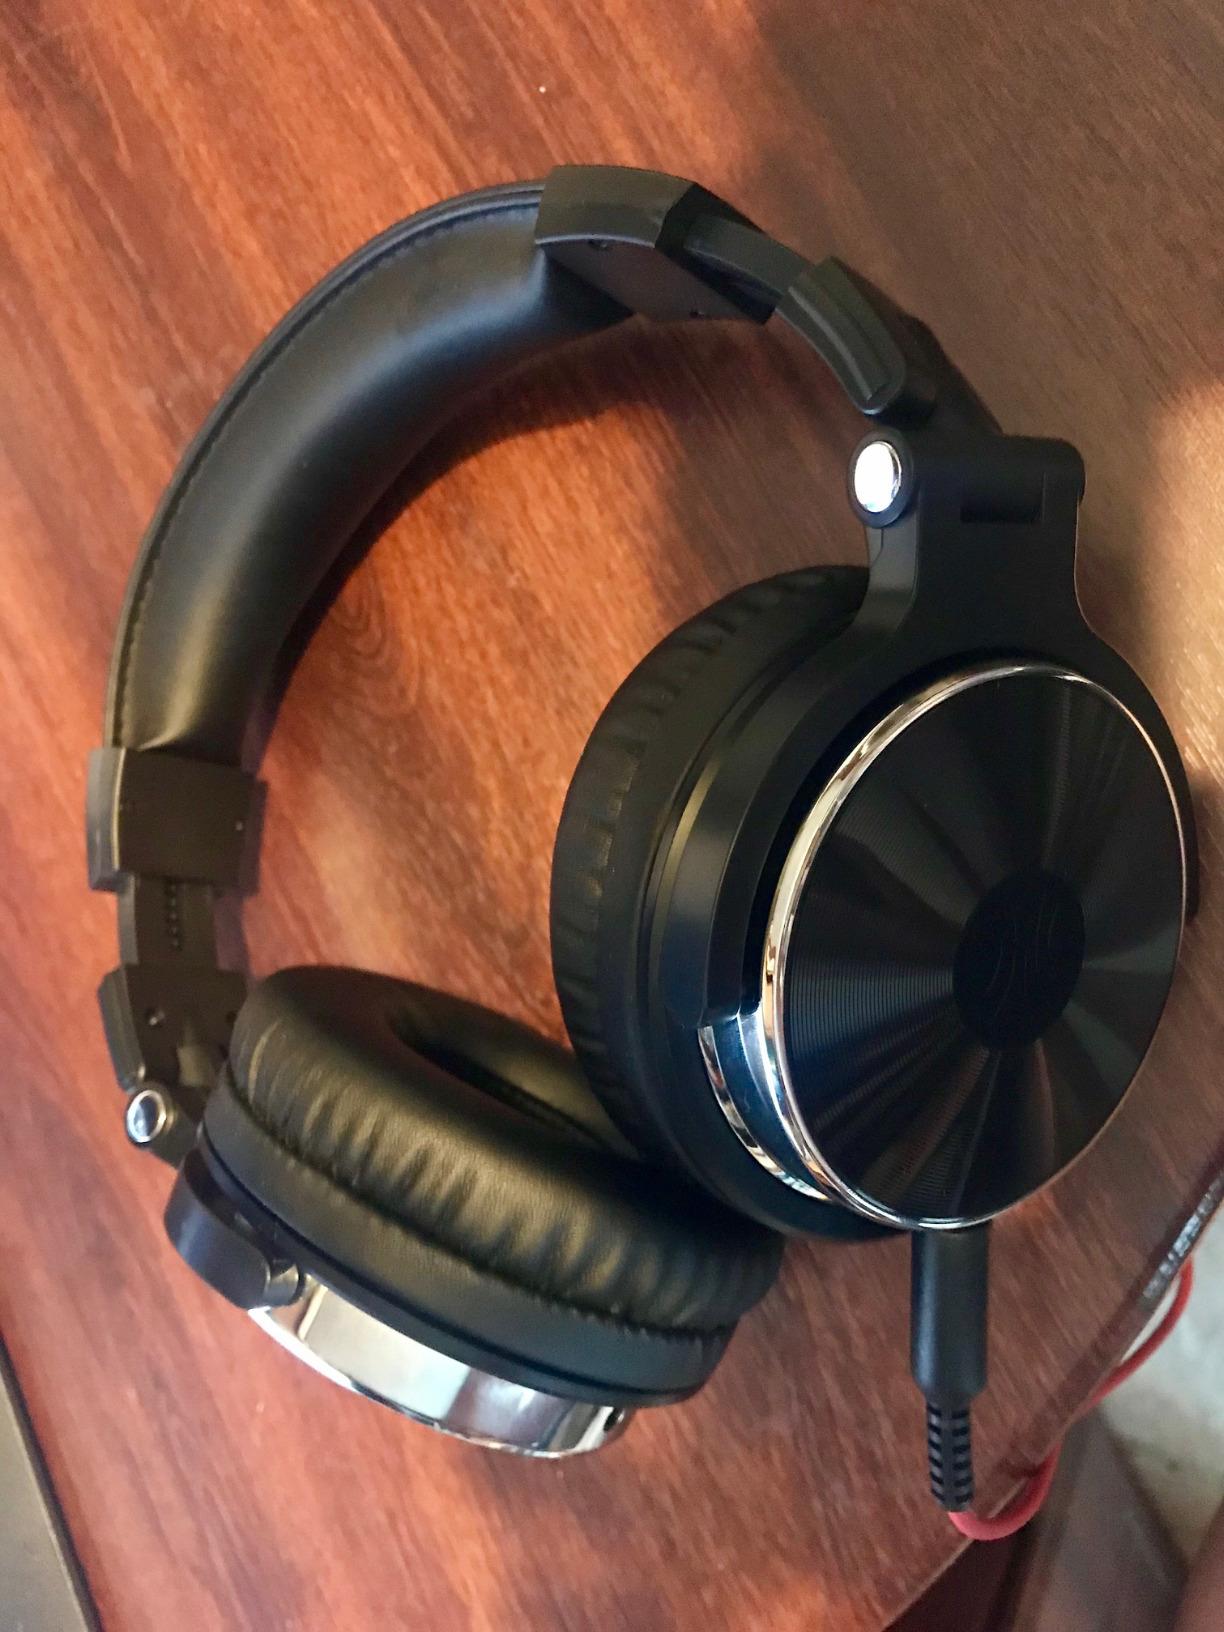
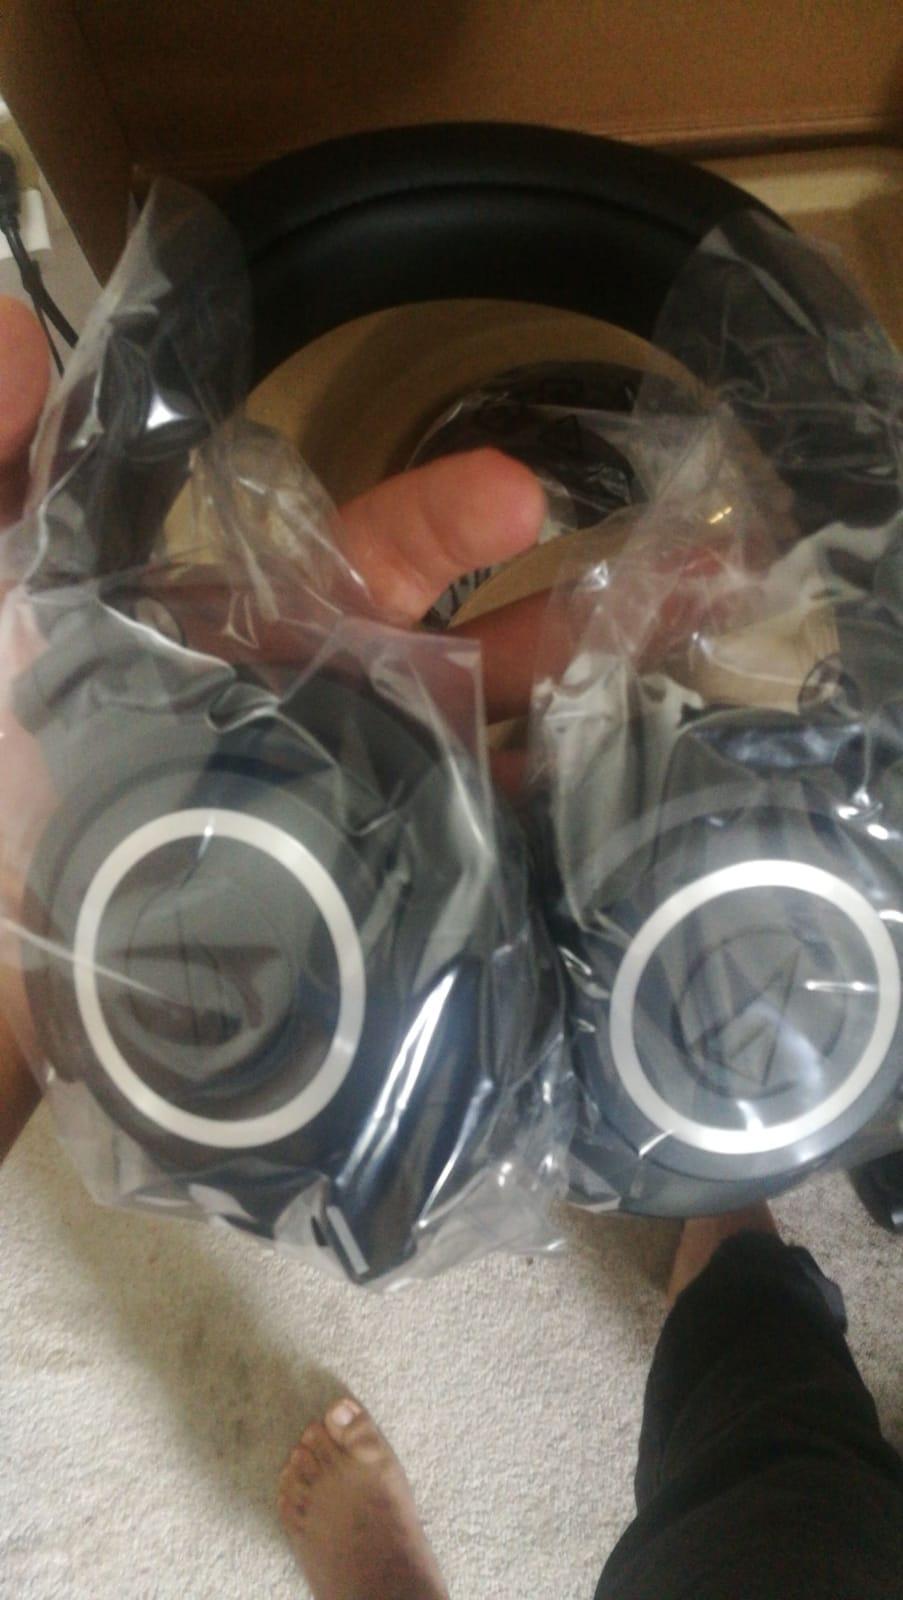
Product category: headphones
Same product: no